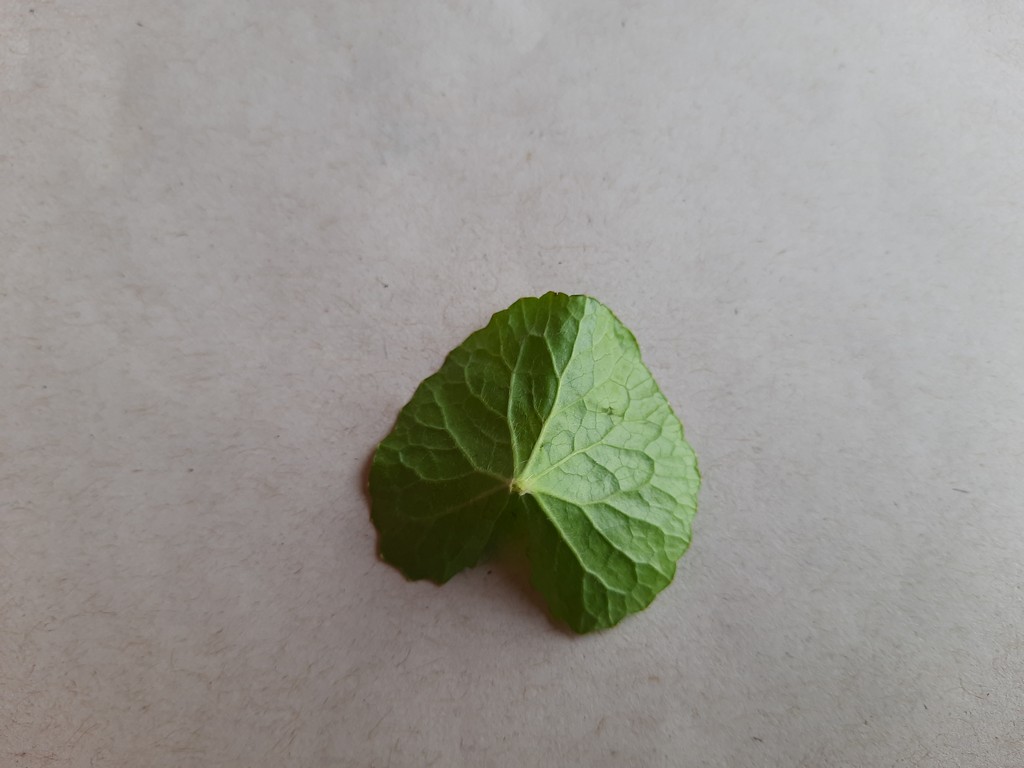
Label: Healthy